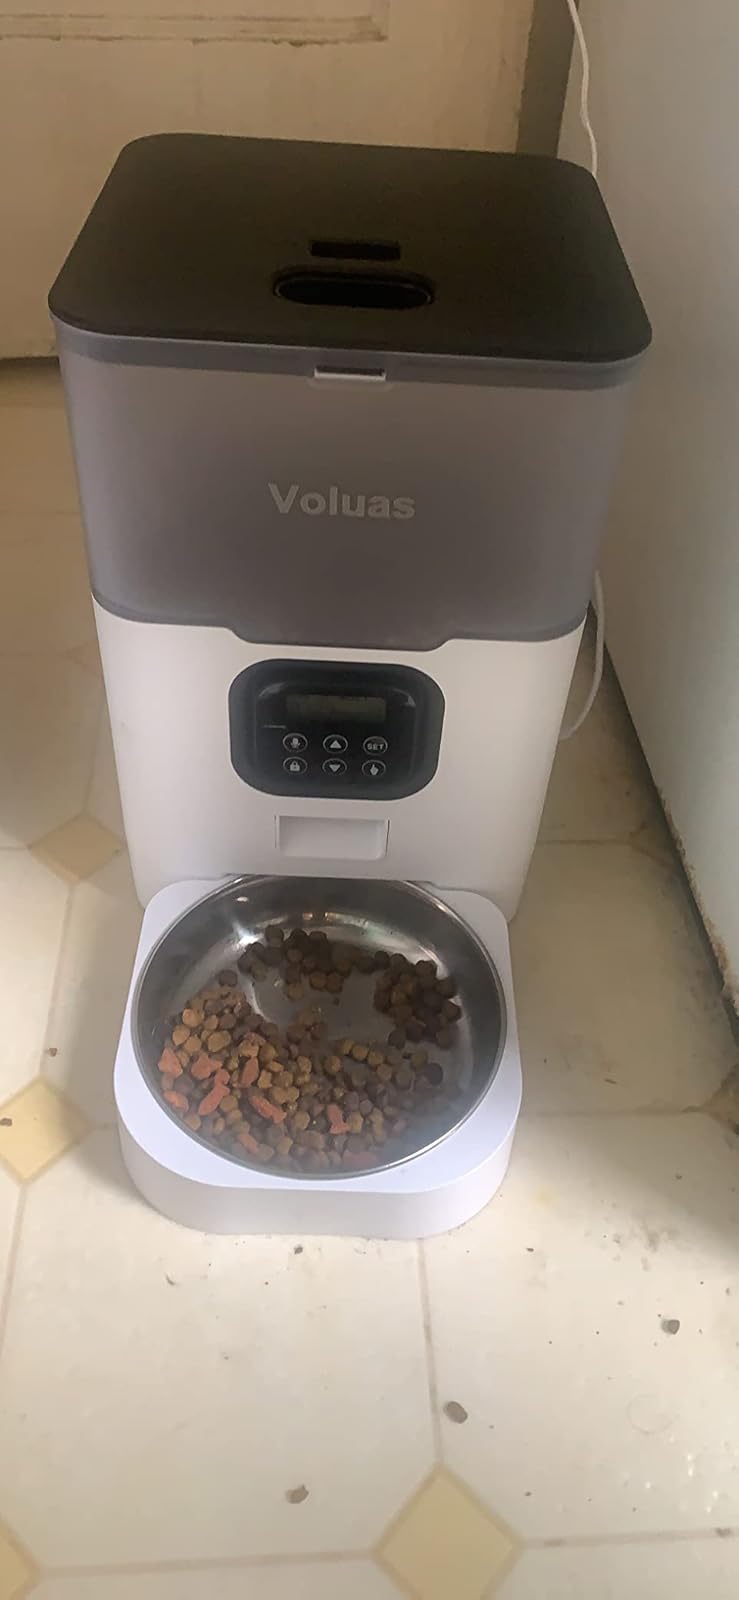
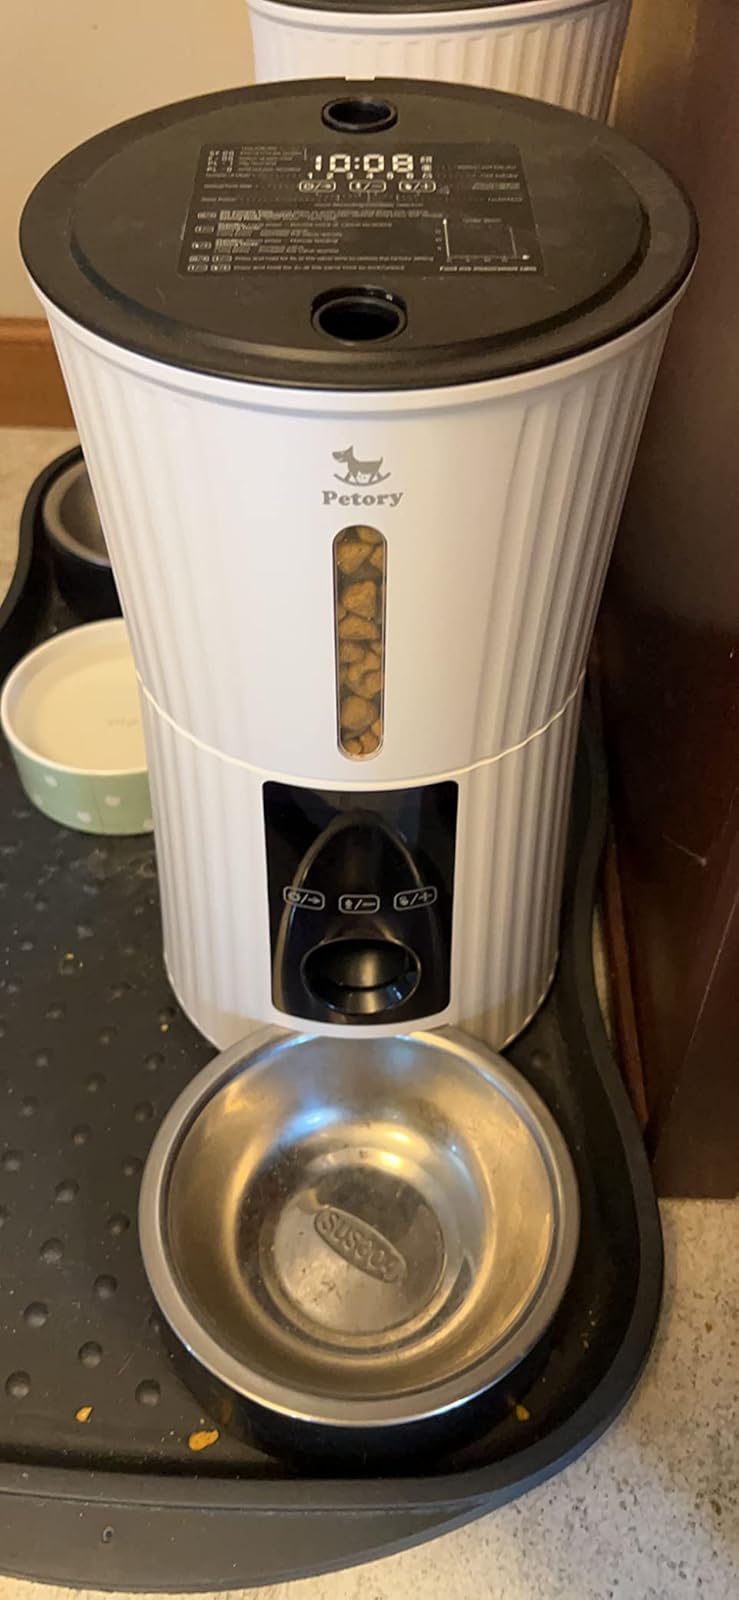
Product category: items_feeder
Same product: no